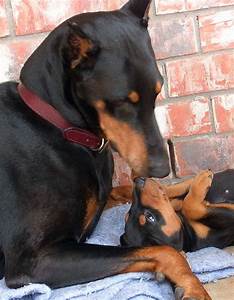
Label: cane